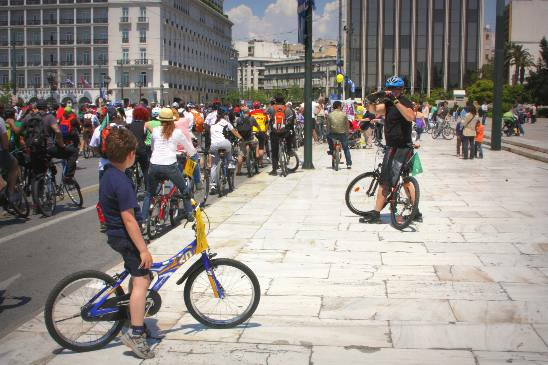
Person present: Yes